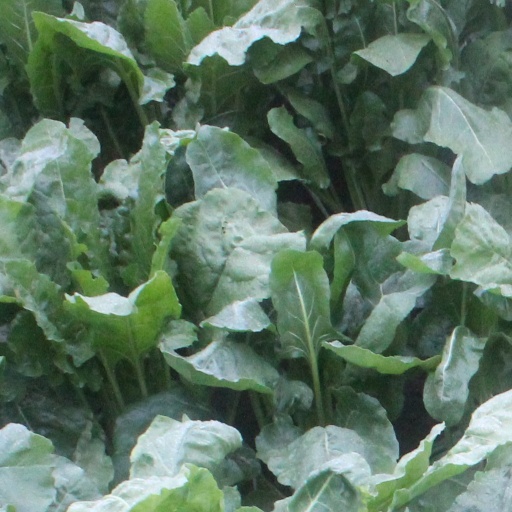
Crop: sugar beet